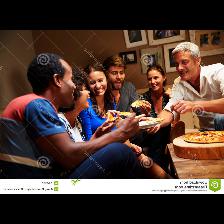
Label: Human